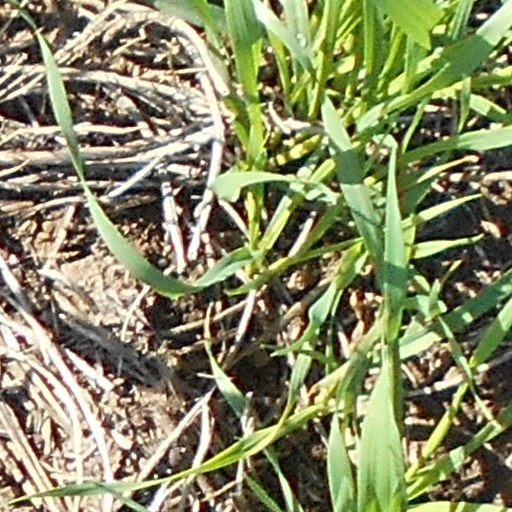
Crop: wheat